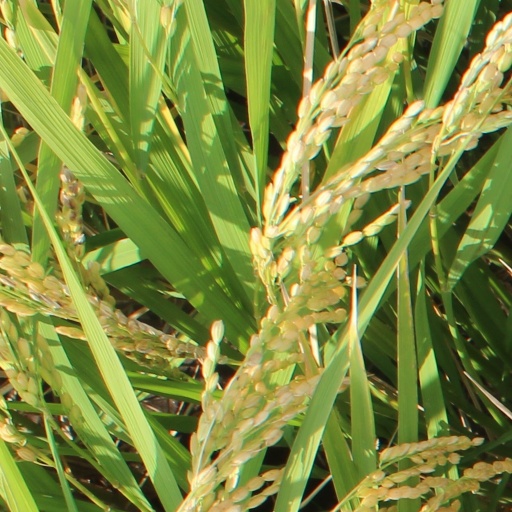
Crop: rice